The Washington Campus

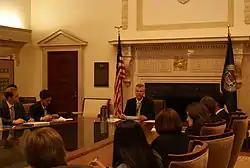
Federal Reserve Economist James A. Clouse speaking to students from The Washington Campus.

Witnessing a live hearing provides participants a first-hand perspective of the process by which legislation is created and shaped. While visiting the U.S. Treasury, program sessions include a tour of the Treasury Building as well as instruction by a senior official. Similarly, while visiting the Federal Reserve, participants receive a short tour of the Federal Reserve Eccles building before sitting down to listen to a program session taught by a senior Fed official. Program sessions at social clubs such as the National Press Club or the Capitol Hill Club include a reception or a luncheon where participants eat dinner while listening to a panel discussion by Campus speakers.